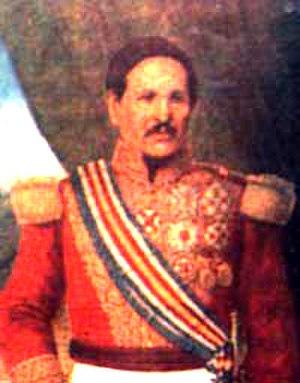
Président à vie est un titre utilisé par certains chefs d'État qui accorde à un président élu un mandat à durée illimité. Le titre confère parfois au titulaire le droit de désigner ou de nommer un successeur. L'utilisation du titre de "président à vie" plutôt que d'un titre traditionnellement autocratique, tel que celui d'un monarque, implique la subversion de la démocratie libérale par le titulaire. En effet, un président à vie peut parfois établir une monarchie autoproclamée, telle que Henri Christophe en Haïti.